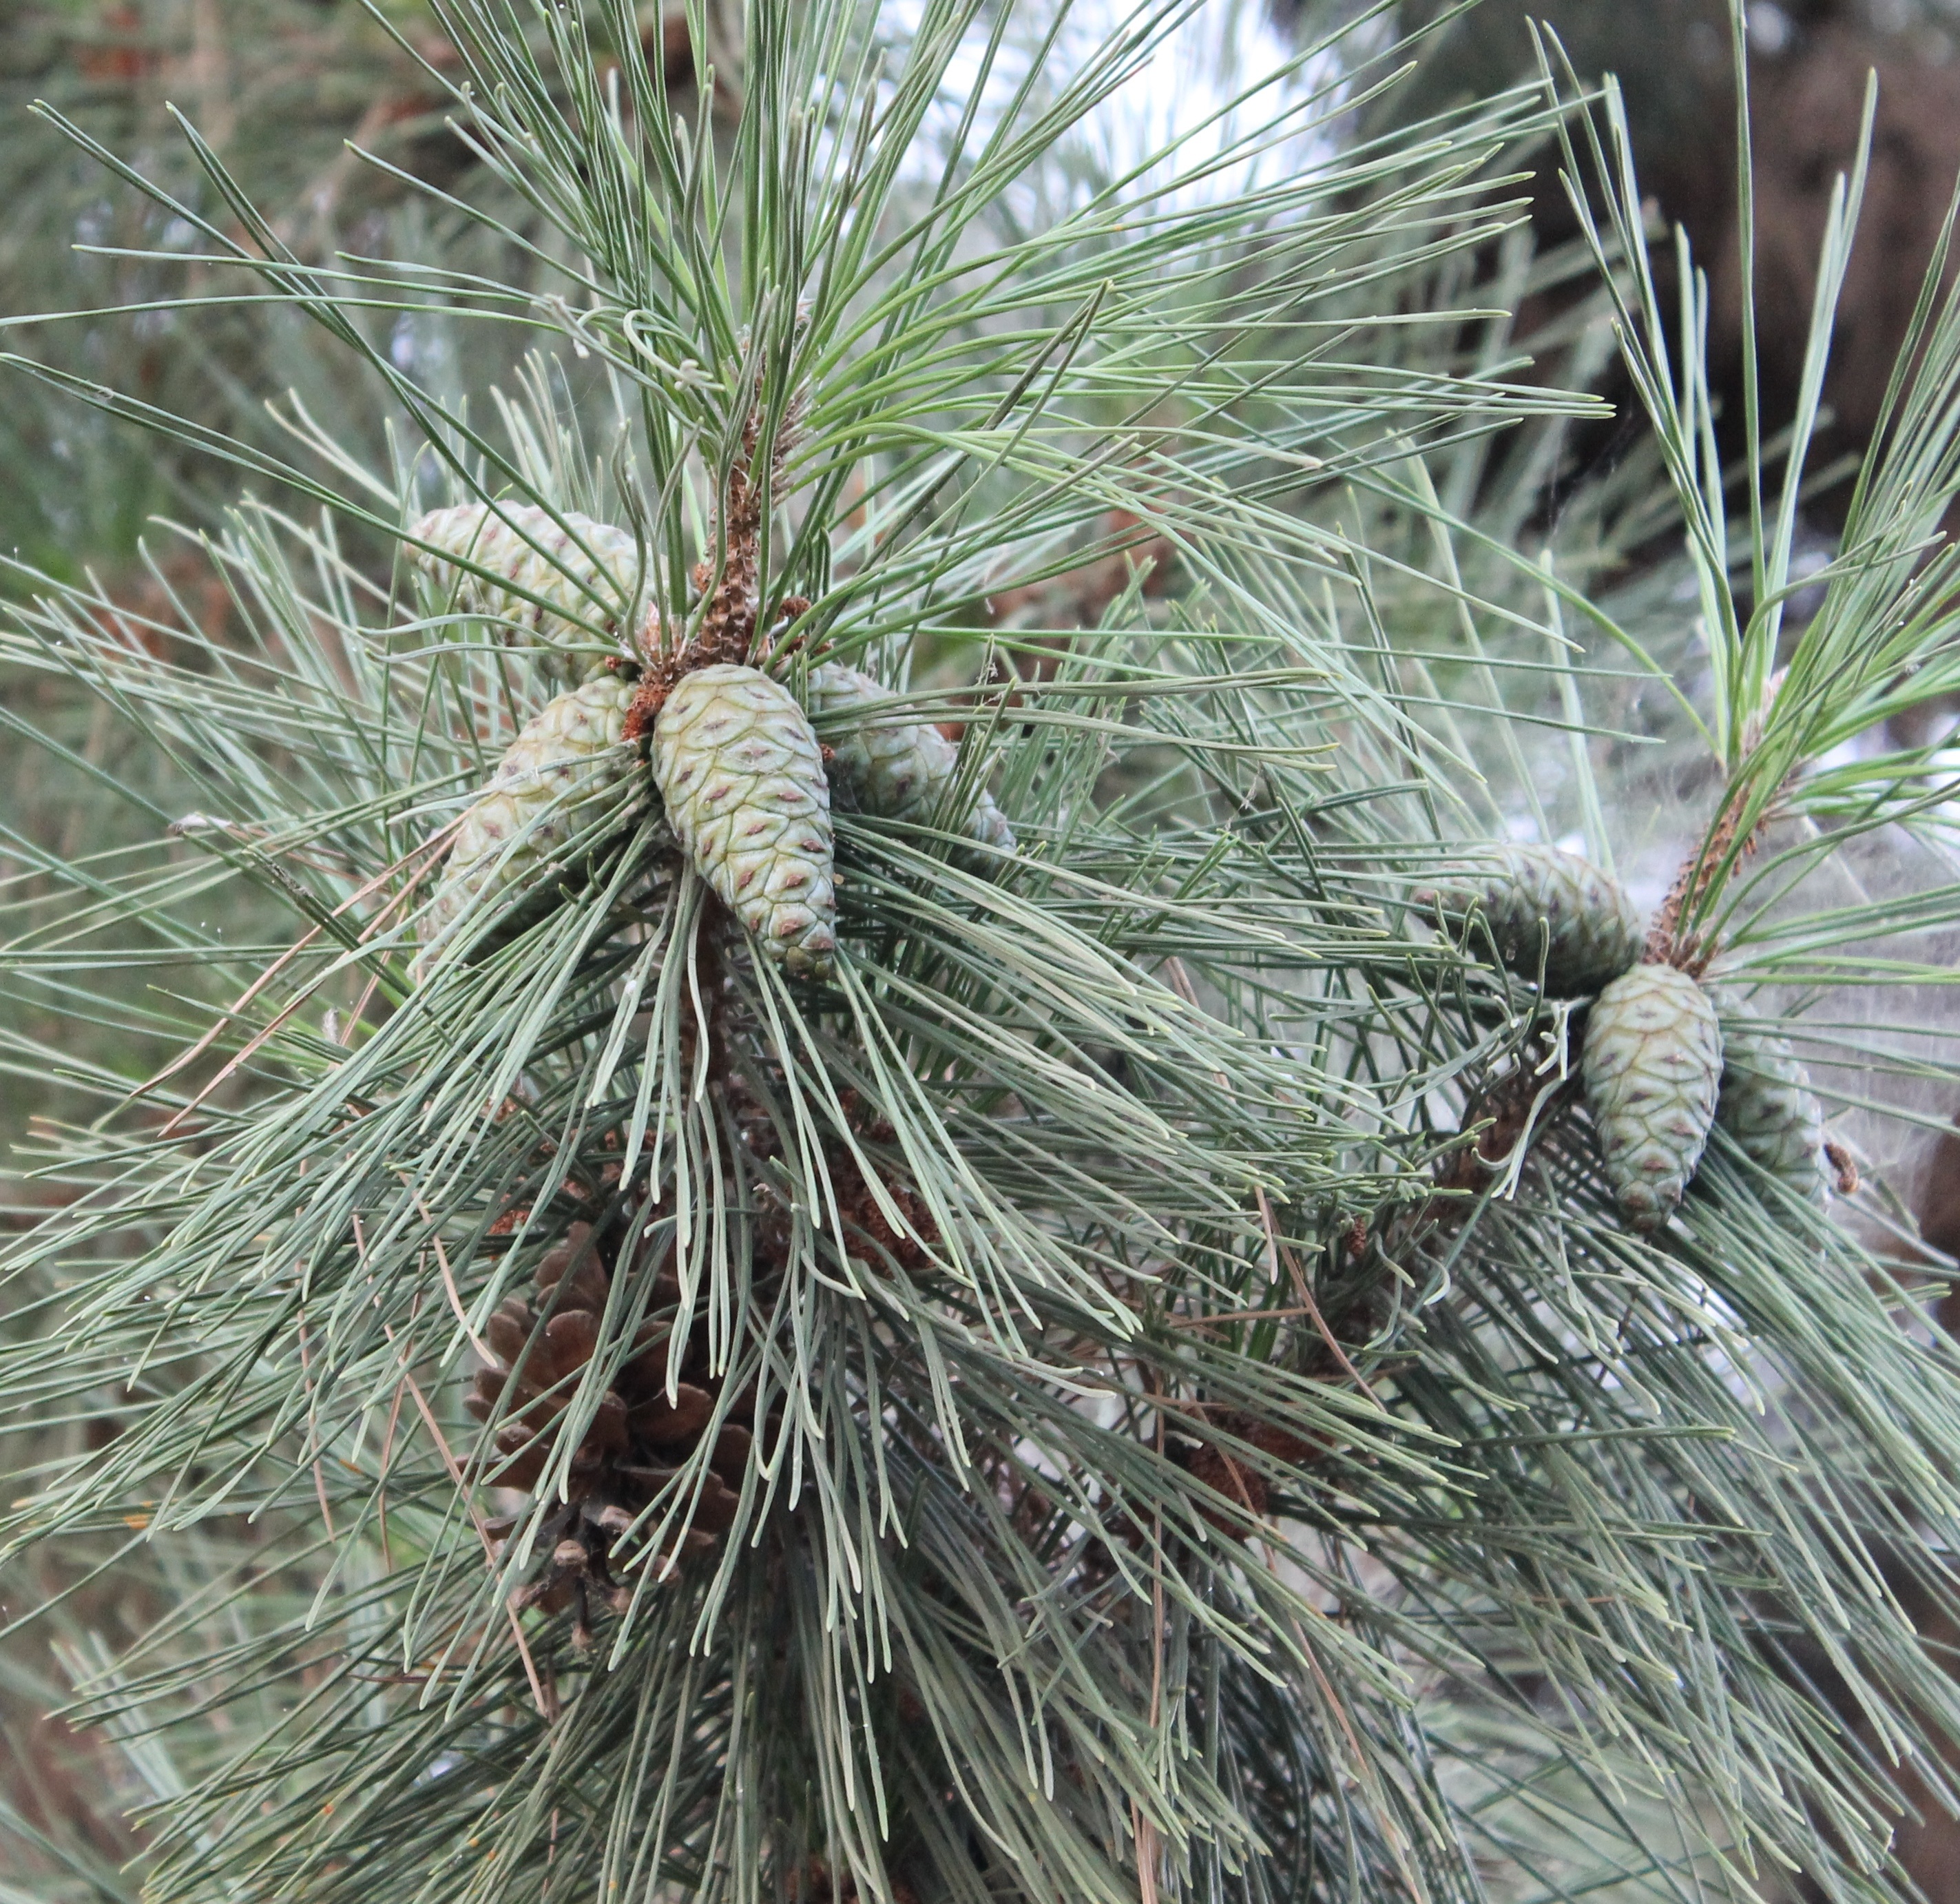
tree, nature, branch, plant, flower, frost, pine, evergreen, cone, botany, fir, flora, twig, pine cone, conifer, spruce, larch, flowering plant, pine family, grass family, woody plant, land plant, thorns spines and prickles, arecales, conifer cone